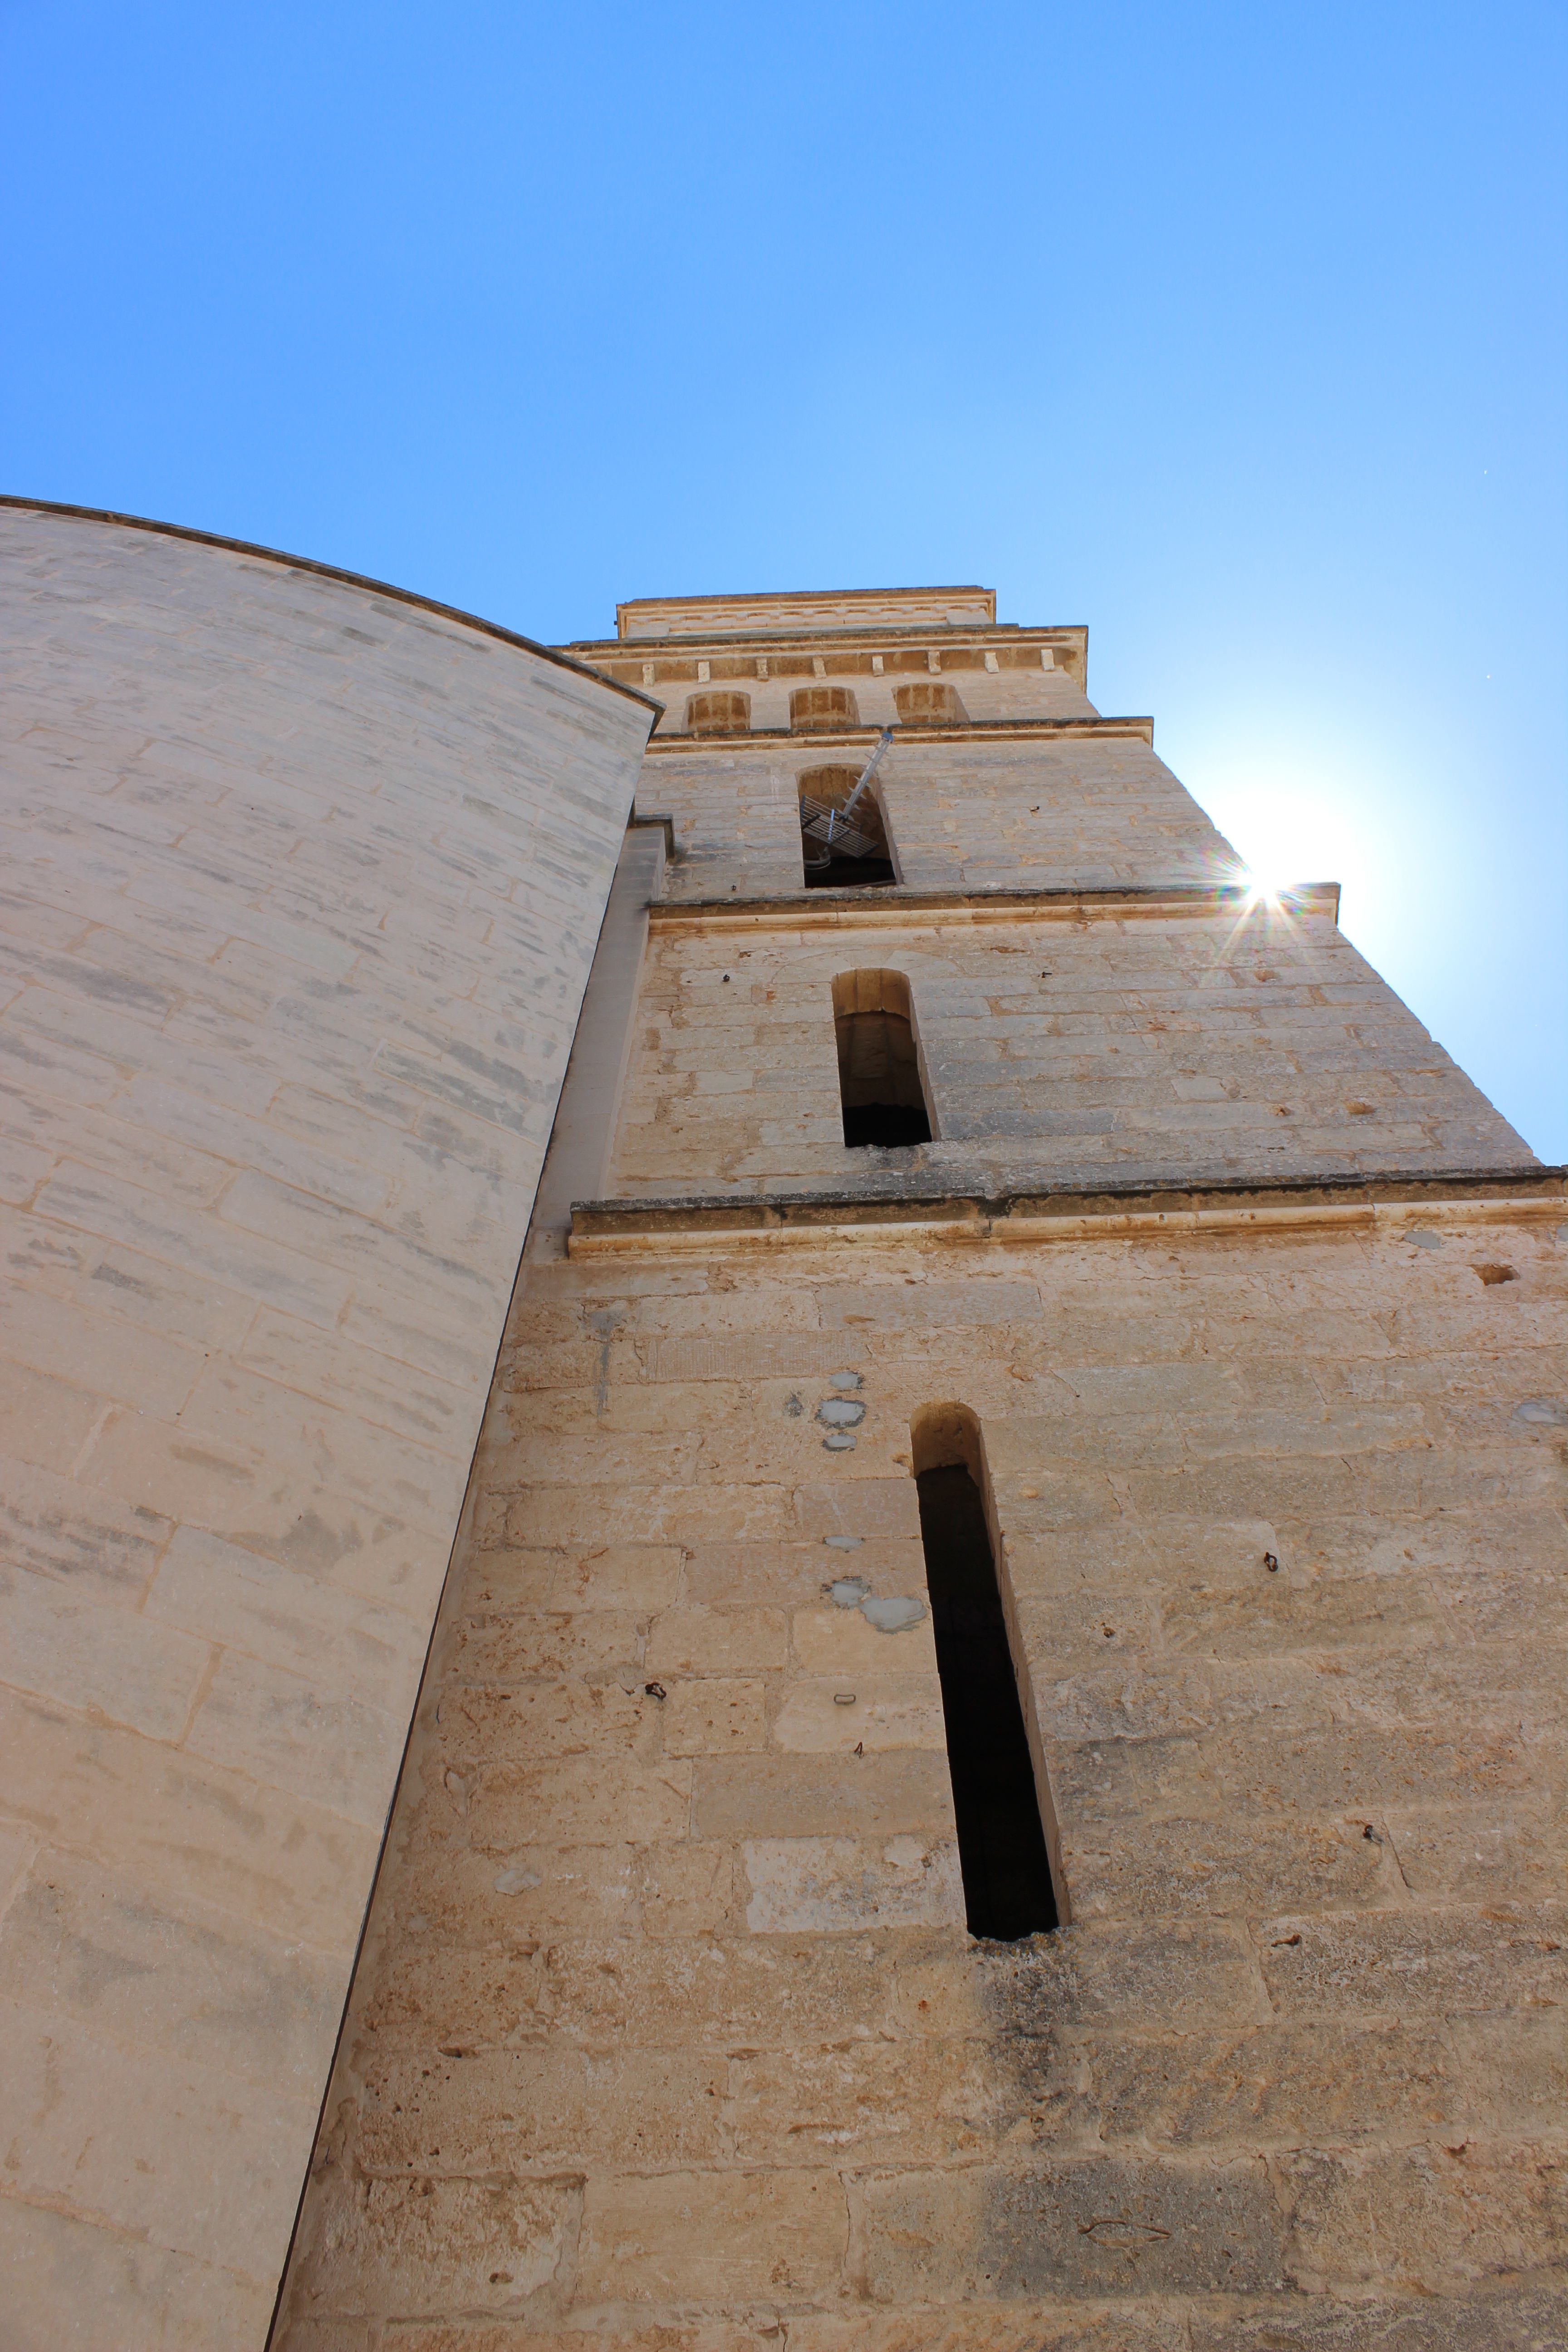
sand, architecture, structure, wood, roof, monument, pyramid, memorial, temple, ancient history